After I Win

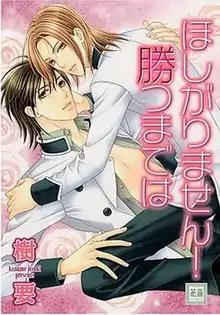
Cover of "After I Win" as published by Houbunsha

is a one-shot Japanese manga written and illustrated by Kaname Itsuki. It is licensed in North America by Digital Manga Publishing, which released the manga through its imprint, Juné, on December 19, 2007.